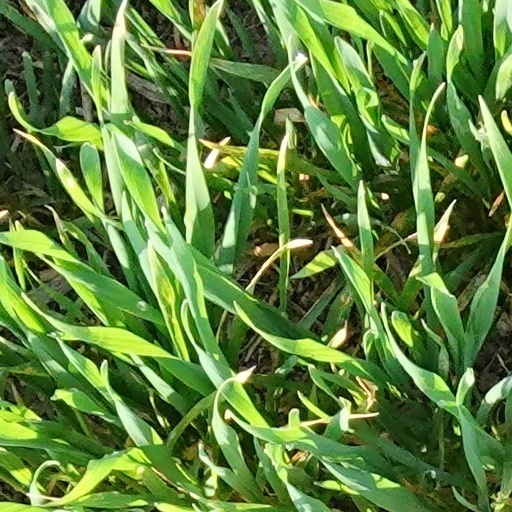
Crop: wheat